Safety Catch (film)

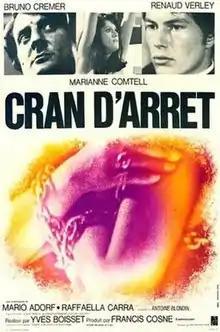

Safety Catch is a 1970 French thriller film directed by Yves Boisset and starring Bruno Cremer. The film is based on the novel "A Private Venus" by Giorgio Scerbanenco.